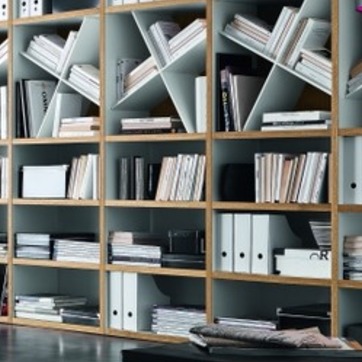
Material: paper